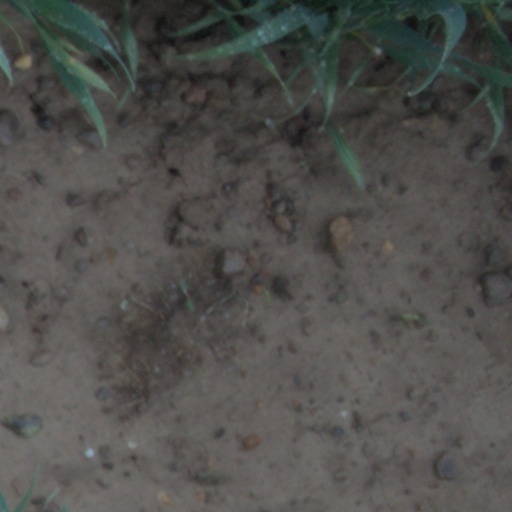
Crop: wheat